Tower Hill

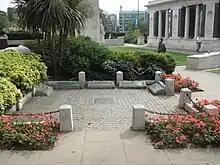
The Tower Hill Memorial, marking the site of the Scaffold

Public executions of high-profile traitors and criminals, often attainted peers, as well as innocent Catholics in the 16th century, were carried out on Tower Hill (some others were carried out within the confines of the Tower of London itself). The backgrounds to those carried out at Tower Hill ranged from the Peasants' Revolt of 1381 to the Wars of the Roses; Lollardism; claims to the throne by Perkin Warbeck and Lambert Simnel; the English Reformation; the Pilgrimage of Grace; the Monmouth Rebellion; the Jacobite Rising and the Gordon Riots of 1780. Lord Lovat's execution for high treason in 1747 was the last judicial beheading in England while the final executions on Tower Hill were hangings in 1780. Some 120 executions are chronicled and they include:-